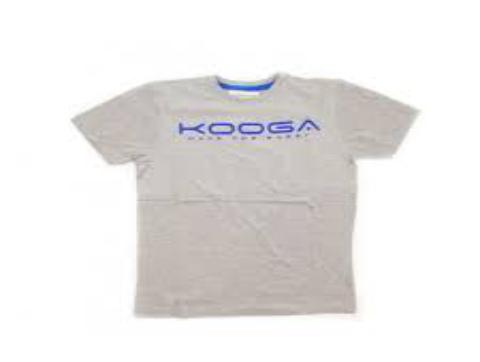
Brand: KooGa
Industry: Clothes